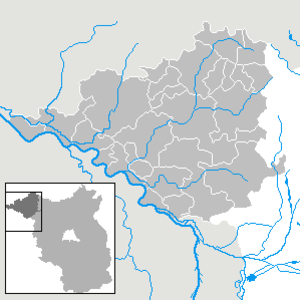
Landkreis Prignitz / Byer og kommuner
Landkreis Prignitz er en landkreis i den nordvestlige del af den tyske delstat Brandenburg. Den har sit navn efter landskabet Prignitz.